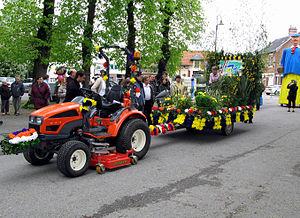
Ham (Somme, France) - Animation festive au centre-ville, un dimanche de printemps. Derrière l'Office de Tourisme (non loin des vestiges du Château). Avant la parade, vers 14 heures, les géants de procession sont assemblés, costumés et regroupés pour être alignés. Le char de la ville de Ham est positionné pour le départ. On voit aussi, tout à droite, «